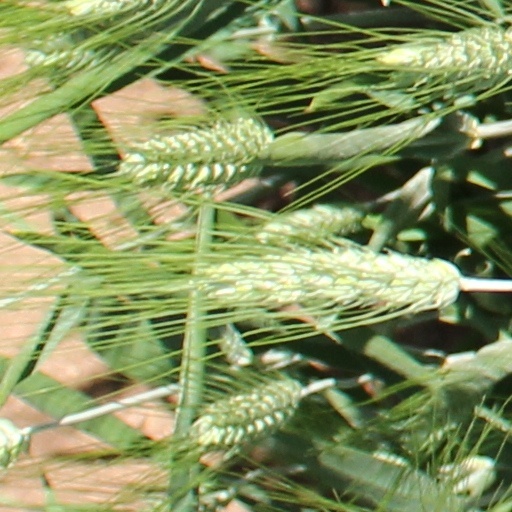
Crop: wheat